Alexandr Zhdanov

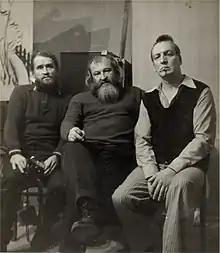
V. Leshchenko, Zhdanov, L. Stukhanov. Москва, 1984

Alexandr Pavlovich Zhdanov (11 January 1938 – 18 July 2006) was a Russian avant-garde painter.